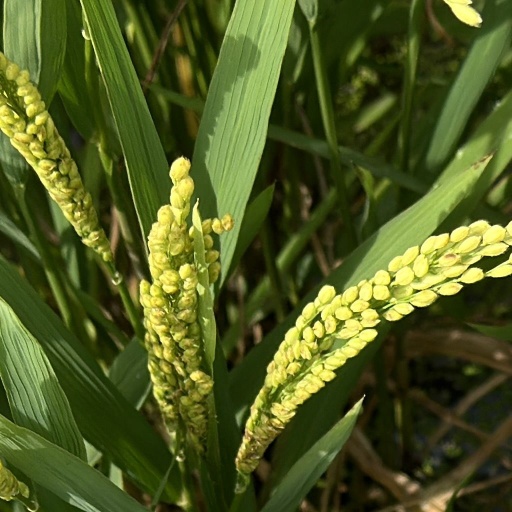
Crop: rice